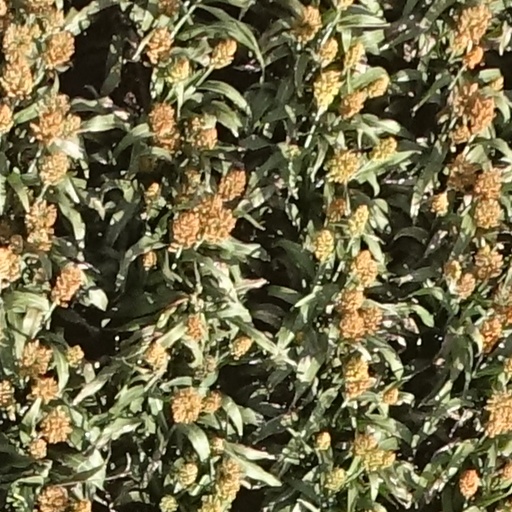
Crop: sorghum